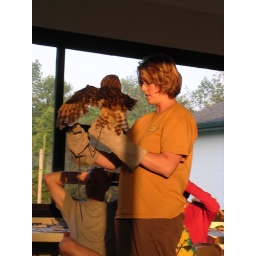
This bird lost a wing after getting hit by an airplane